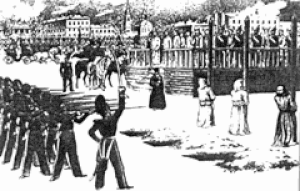
21 février, Monrovia : Édouard Bouët-Willaumez reconnait officiellement pour la France la république du Liberia. Édouard Bouët, à bord de la frégate Pénélope, commande les quatorze bâtiments de la division navale des côtes occidentales d’Afrique avec pour mission de lutter contre la traite et de rétablir la souveraineté française sur des points côtiers insurgés, où il rétablit le commerce français. Il est notamment chargé par le gouvernement français d’enquêter sur les accusations de traite esclavagiste clandestine lancées contre la maison Régis.